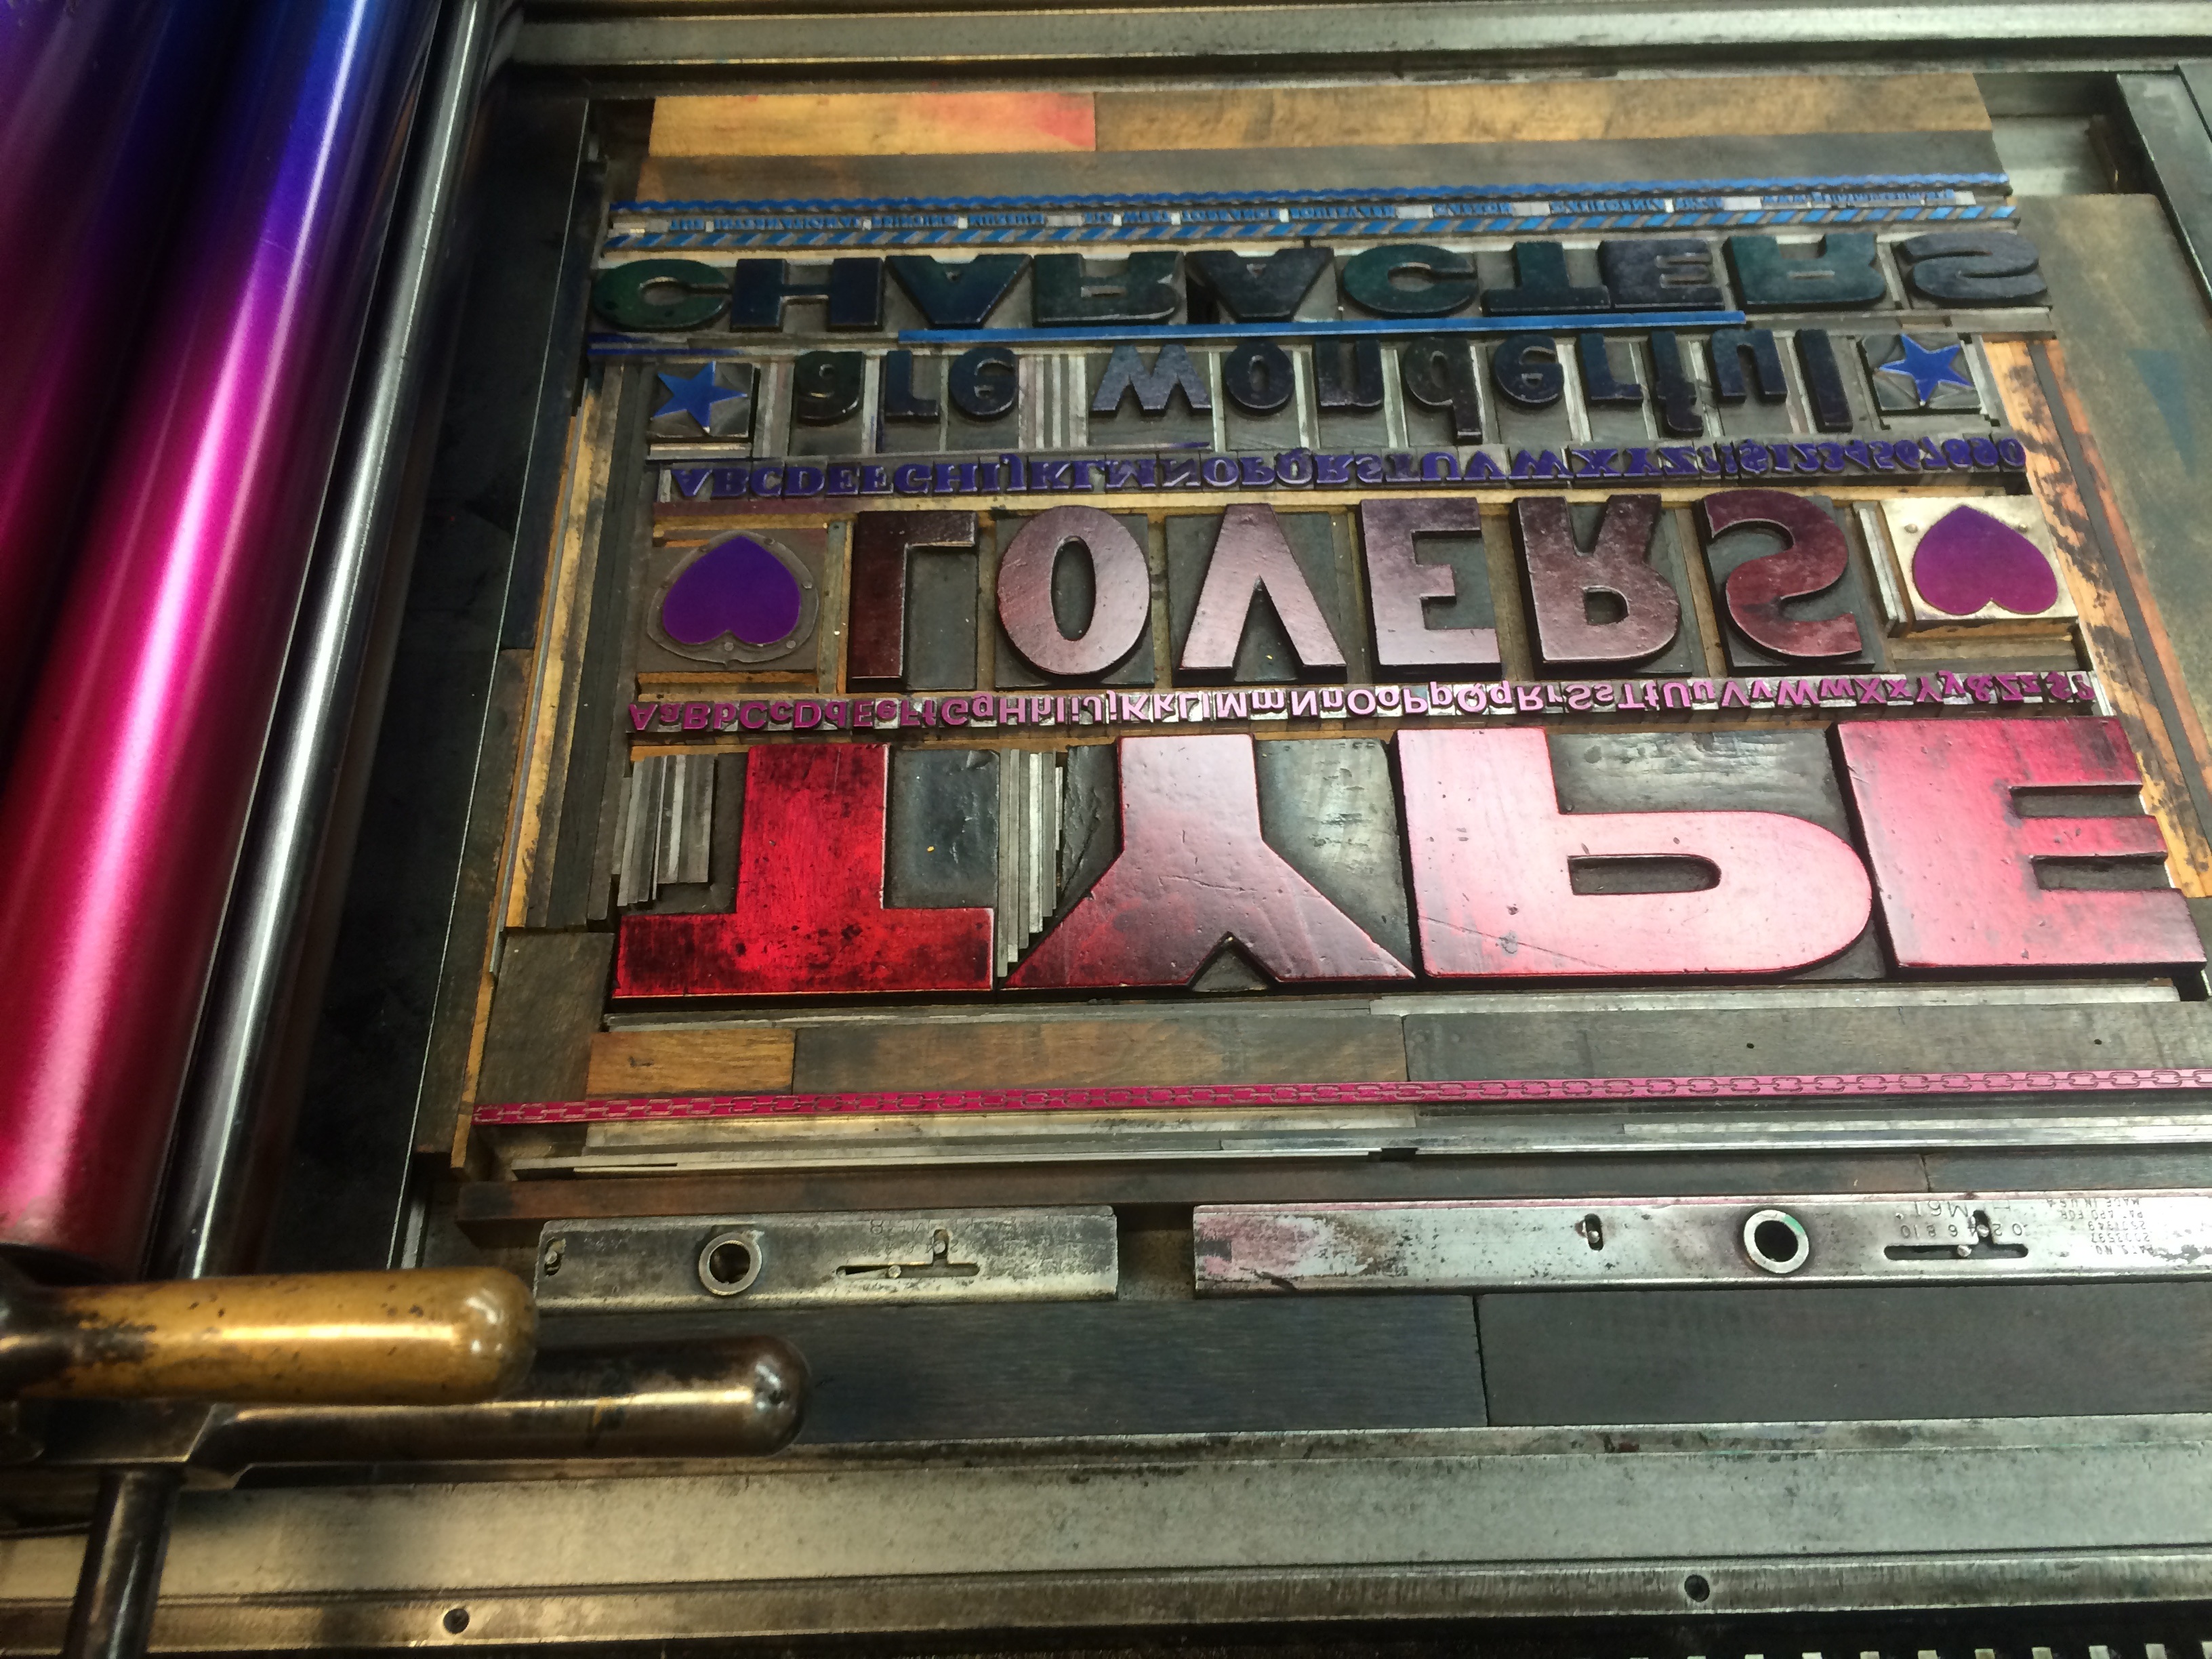
machine, letterpress, slot machine, type, art, vintage wood letterpress